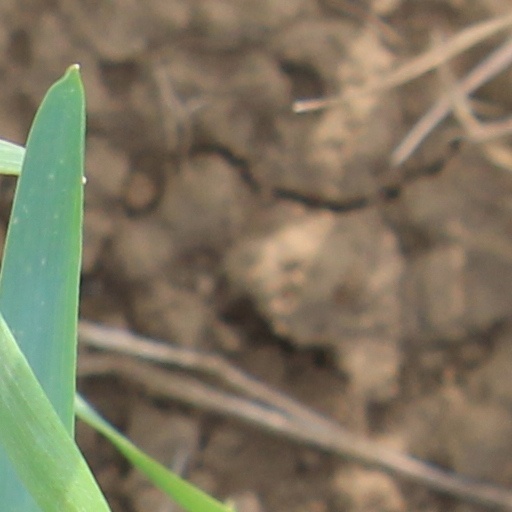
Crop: wheat